Islam in Somalia

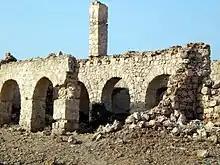
Ruins of the Muslim Adal Sultanate in Zeila.

Islam was introduced to the northern Somali coast early on from the Arabian peninsula, shortly after the hijra. Zeila's two-mihrab Masjid al-Qiblatayn dates to the 7th century, and is the oldest mosque in the country. Somalis were among the earliest non-Arabs to convert to Islam. Several prominent shaykhs are traditionally credited with spreading Islam in Somalia, including Aw Barhadle, Aw Qudub, Aw Cisman Fiqi Cumar (“Garweyne”), and Aw Cisman Xasan Bin Cakaabir.